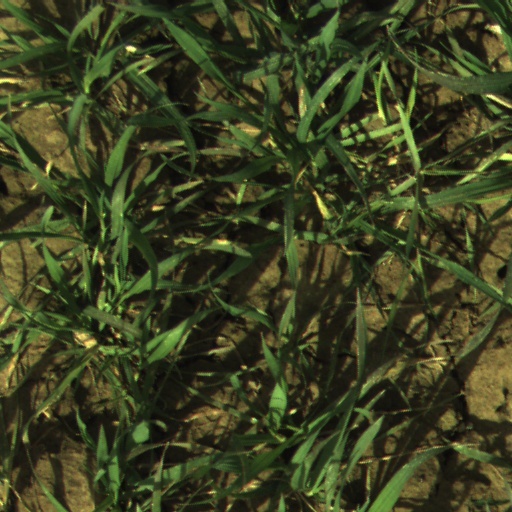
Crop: wheat